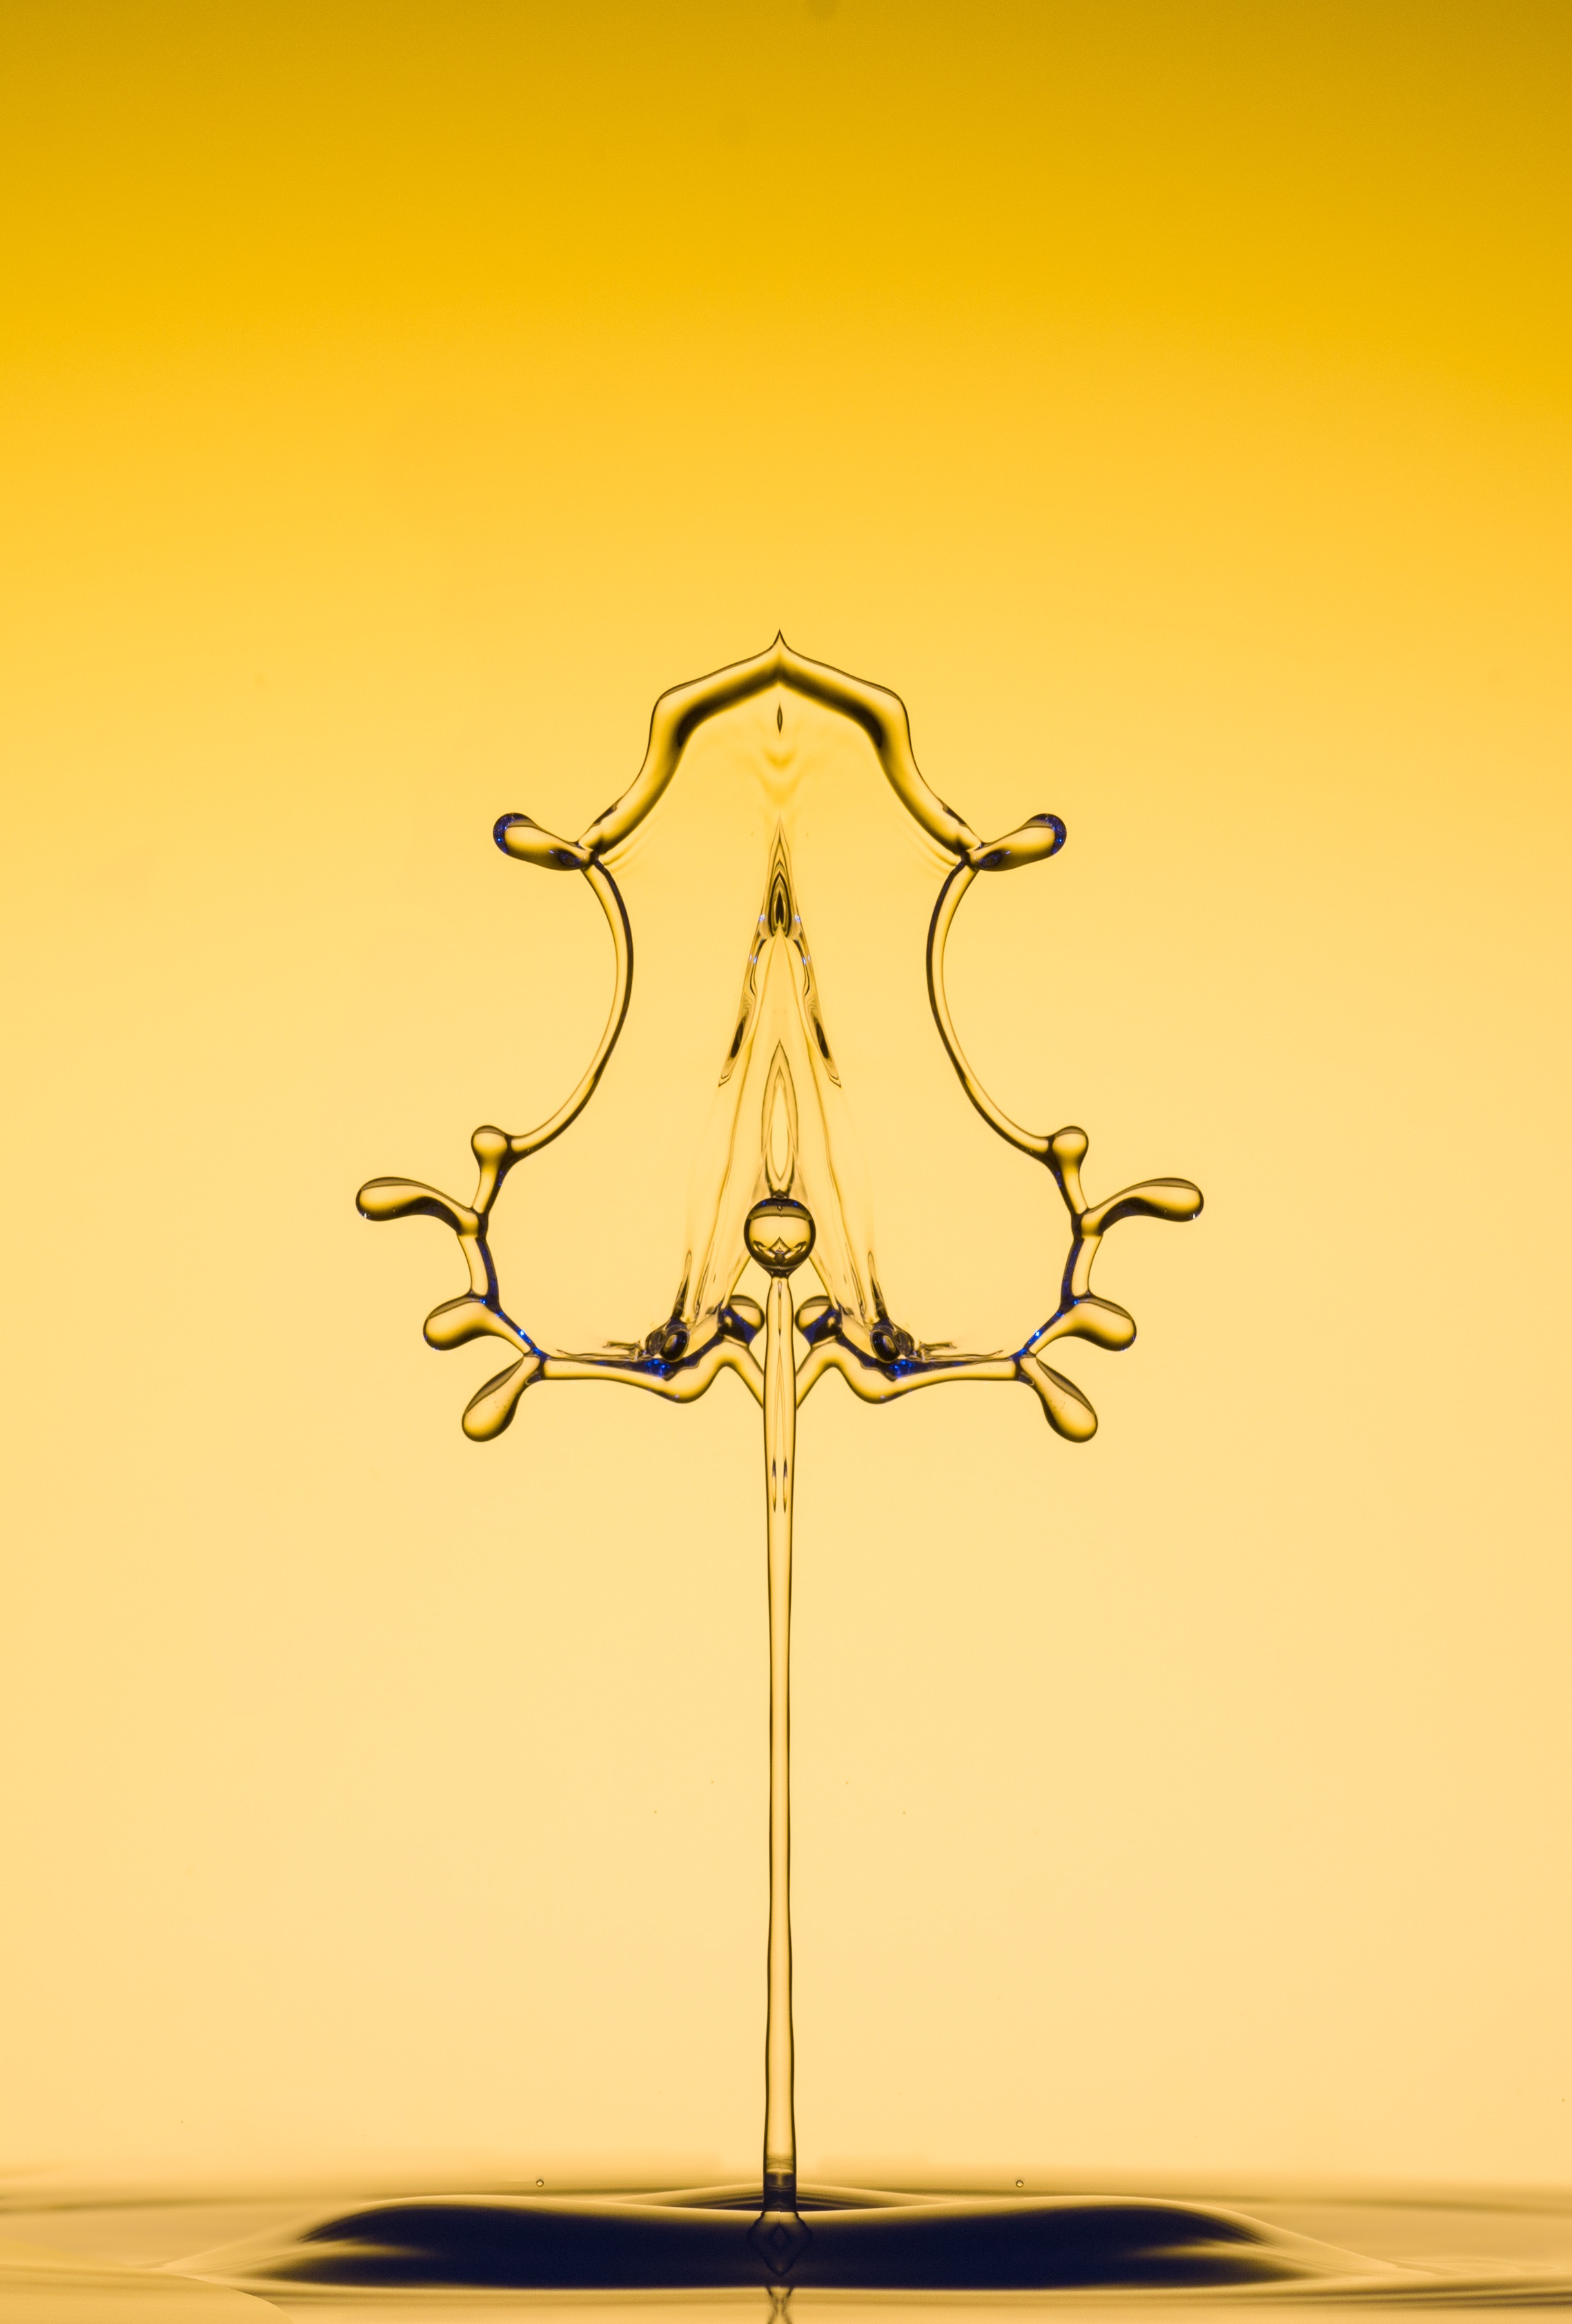
water, liquid, lighting, drip, illustration, symmetry, hochspringender high drop, drop of water, high speed